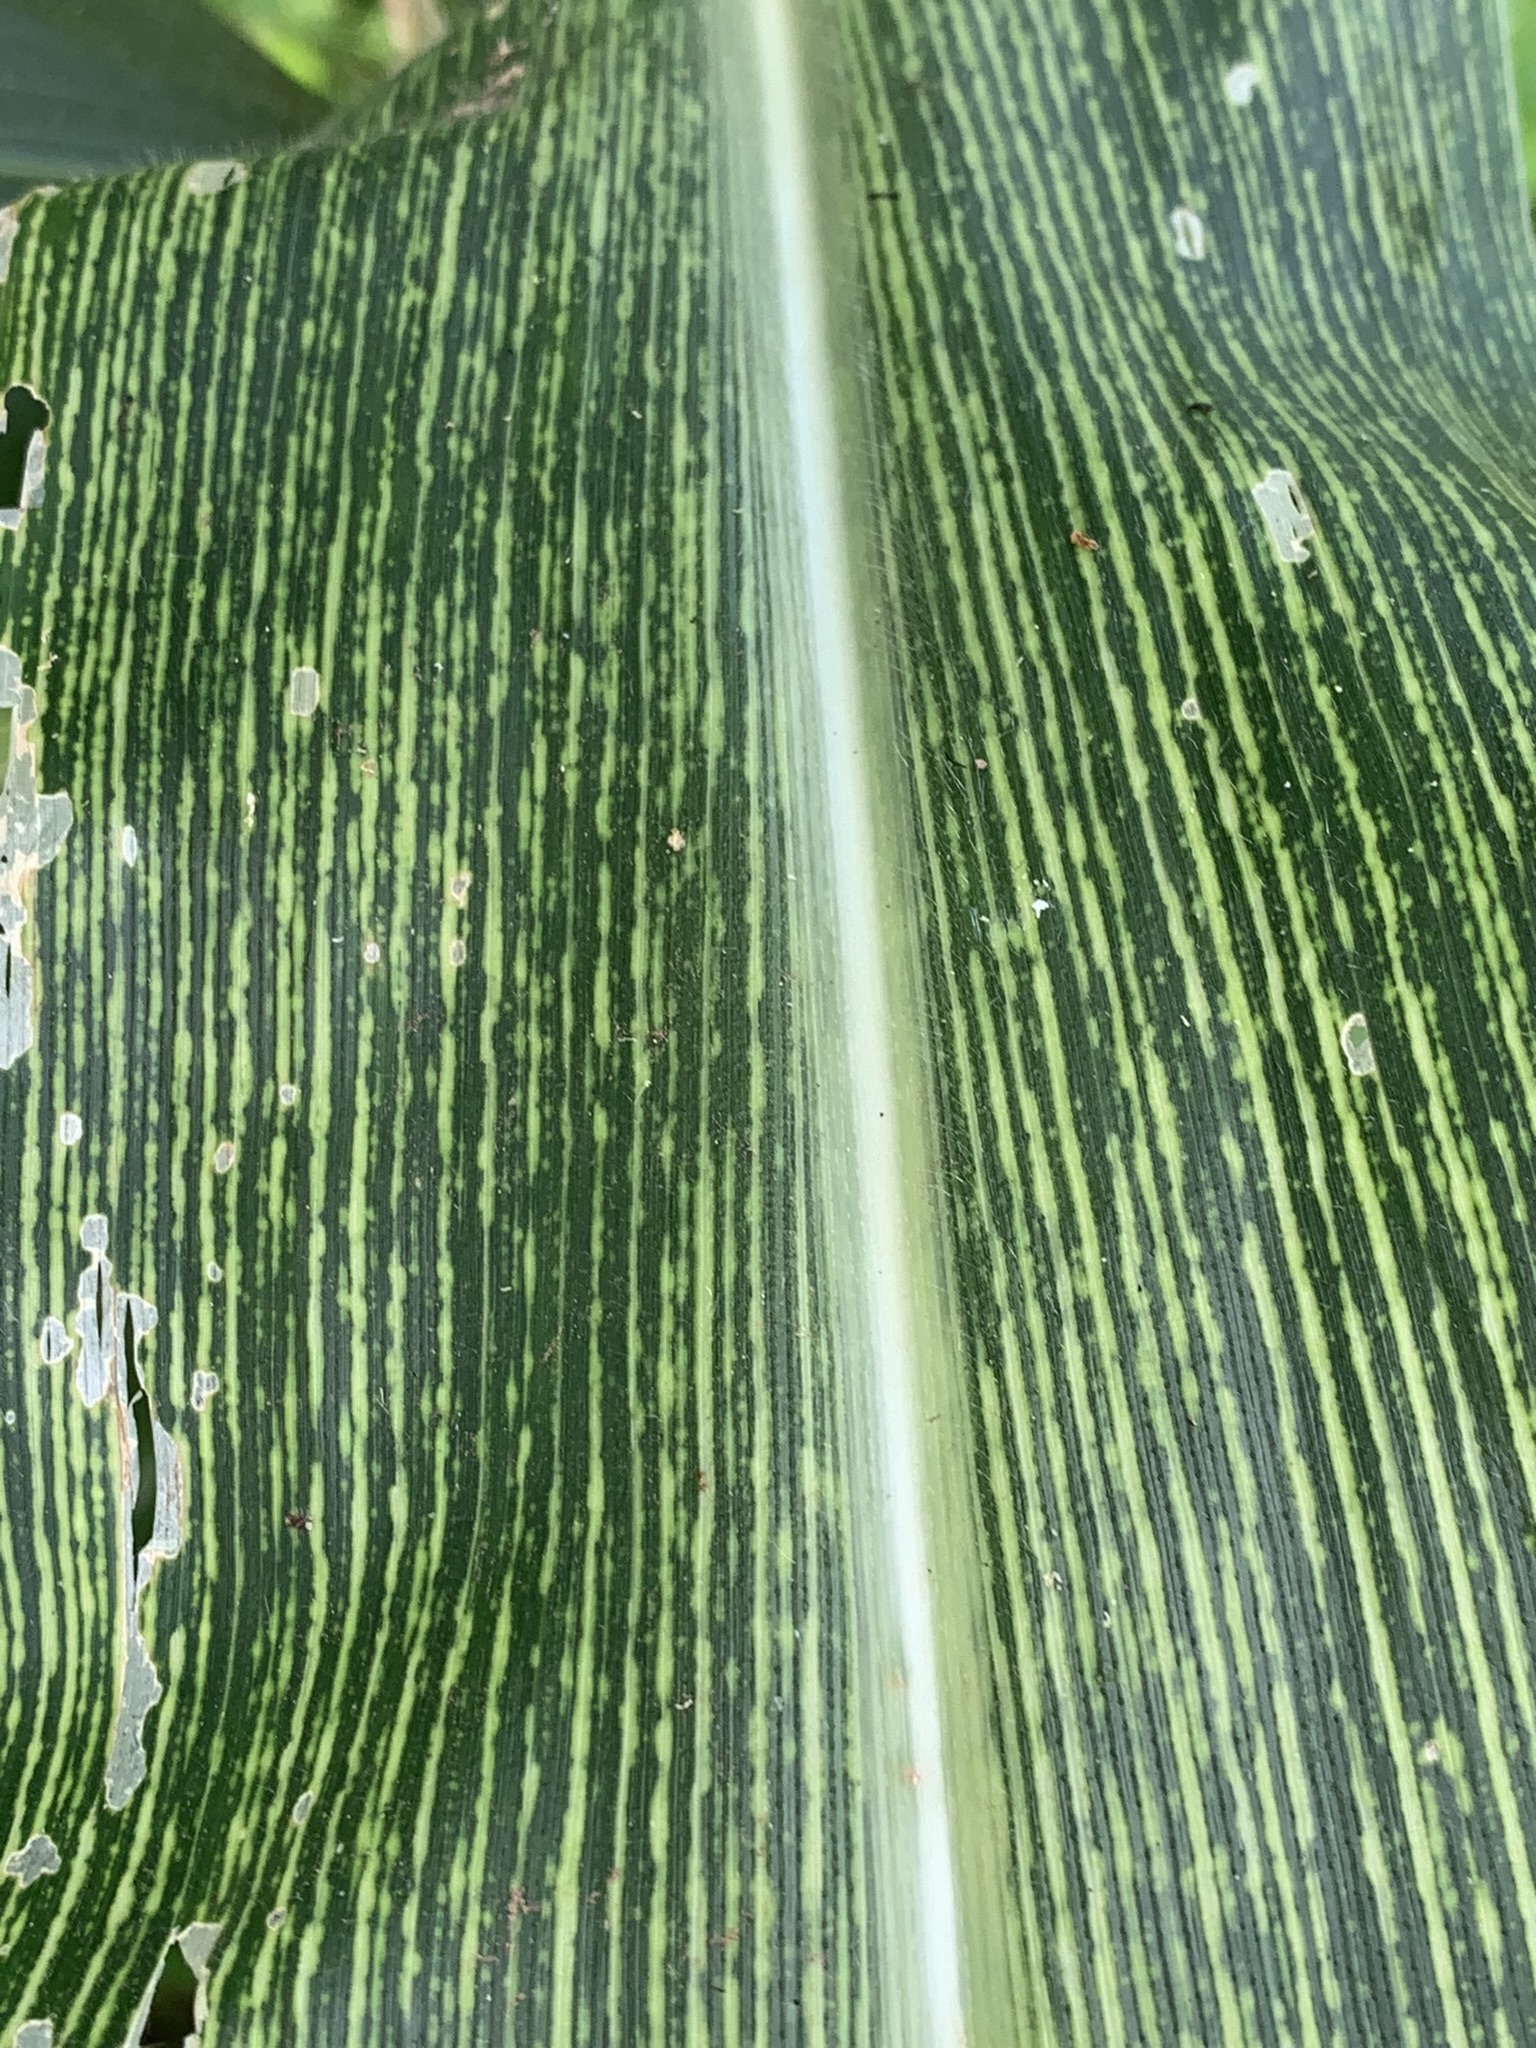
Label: MSV